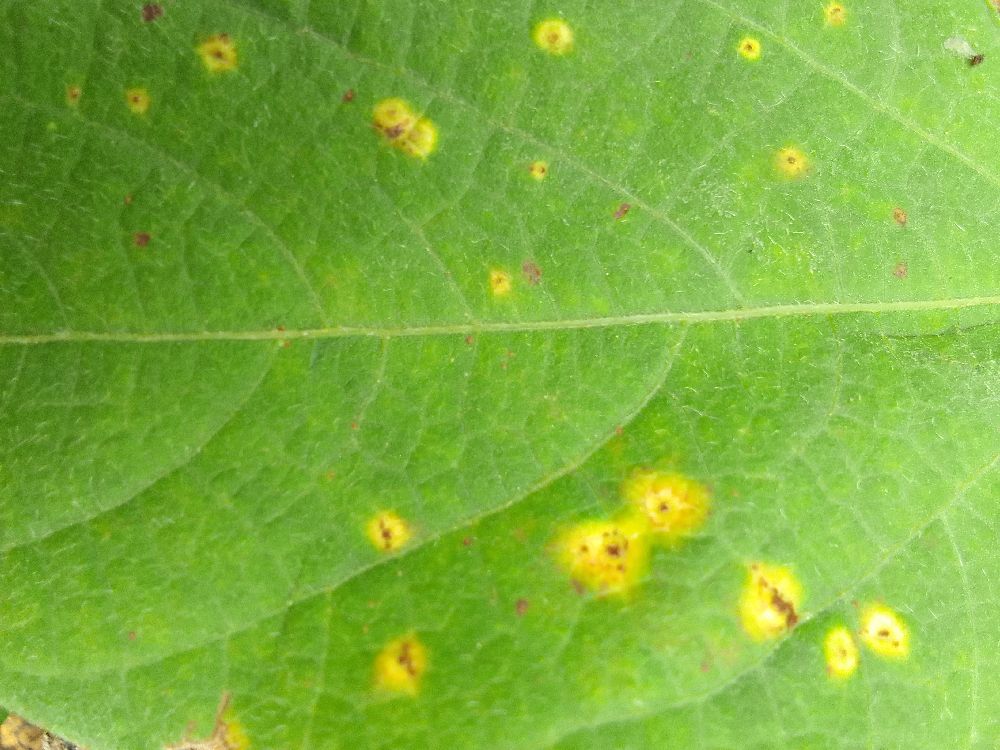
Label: rust